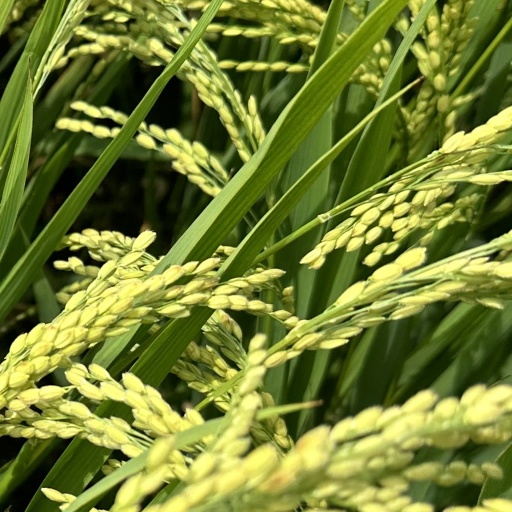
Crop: rice